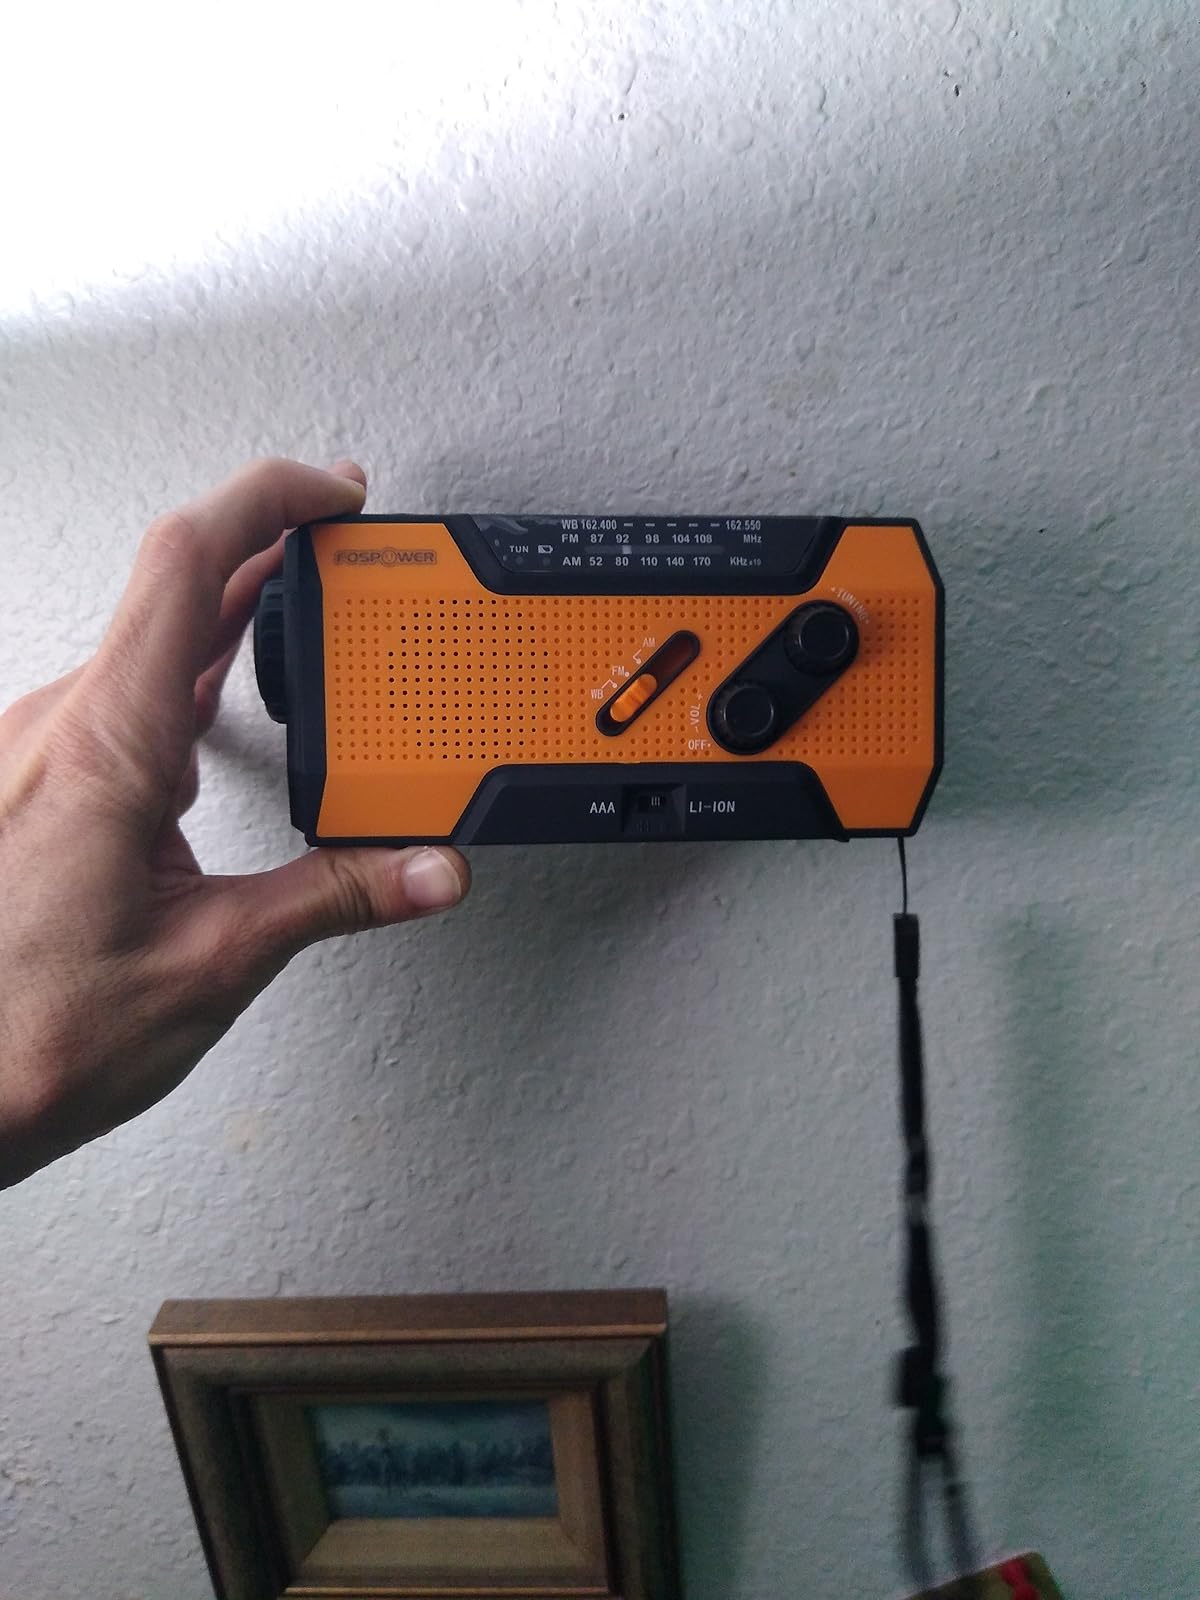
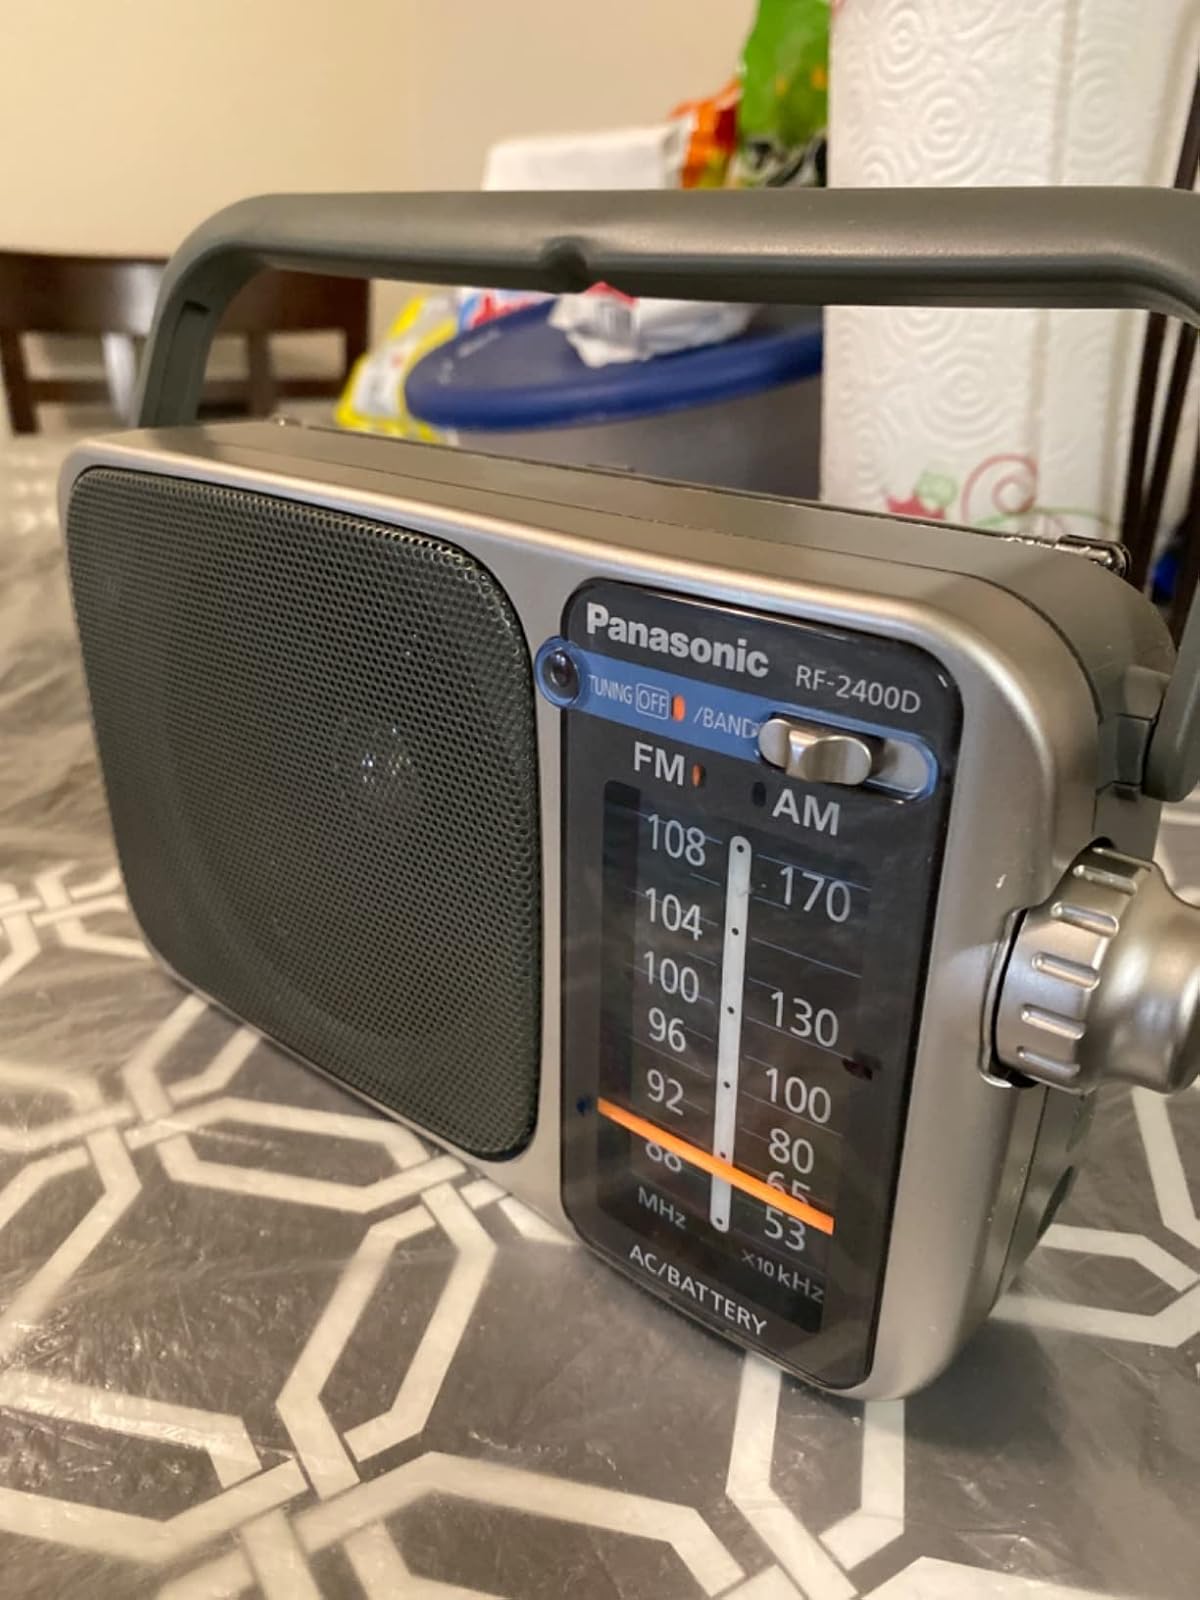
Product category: radio
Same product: no